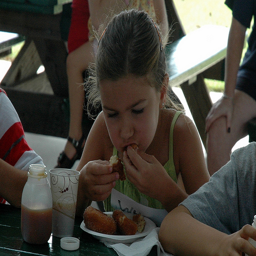
This little girl is hungry for more sausages
A young girl sitting at a table eating a doughnut.
A small child at a table eating some food.
A girl sitting at a picnic table with other children, eating a meal
A little girl eating a hot dog at a table.